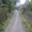
Label: road